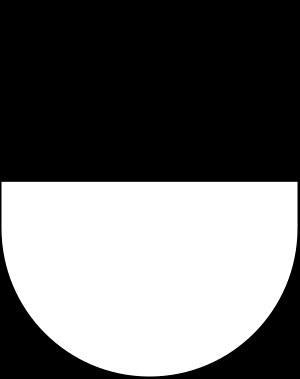
La fribourgeoise est une ancienne race bovine suisse, tachetée noire et blanche, originaire du canton de Fribourg, en Suisse. Race aujourd’hui disparue, elle a été supplantée dans les années 1970 par la holstein, de même couleur.
Cette liste présente les biens culturels d'importance nationale dans le canton de Fribourg. Cette liste correspond à l'édition 2009 de l'Inventaire Suisse des biens culturels d'importance nationale pour le canton de Fribourg. Il est trié par commune et inclus : 205 bâtiments séparés, 14 collections, 18 sites archéologiques et un cas particulier.
Le canton de Fribourg est l'un des vingt-six cantons de la Confédération suisse. Selon l'article 3 de la Constitution fédérale, il exerce souverainement « tous les droits qui ne sont pas délégués à la Confédération ». Il dispose de sa propre constitution et est libre de sa propre organisation tant qu'il ne contrevient pas aux règles de la démocratie. Il envoie également ses représentants au niveau fédéral.